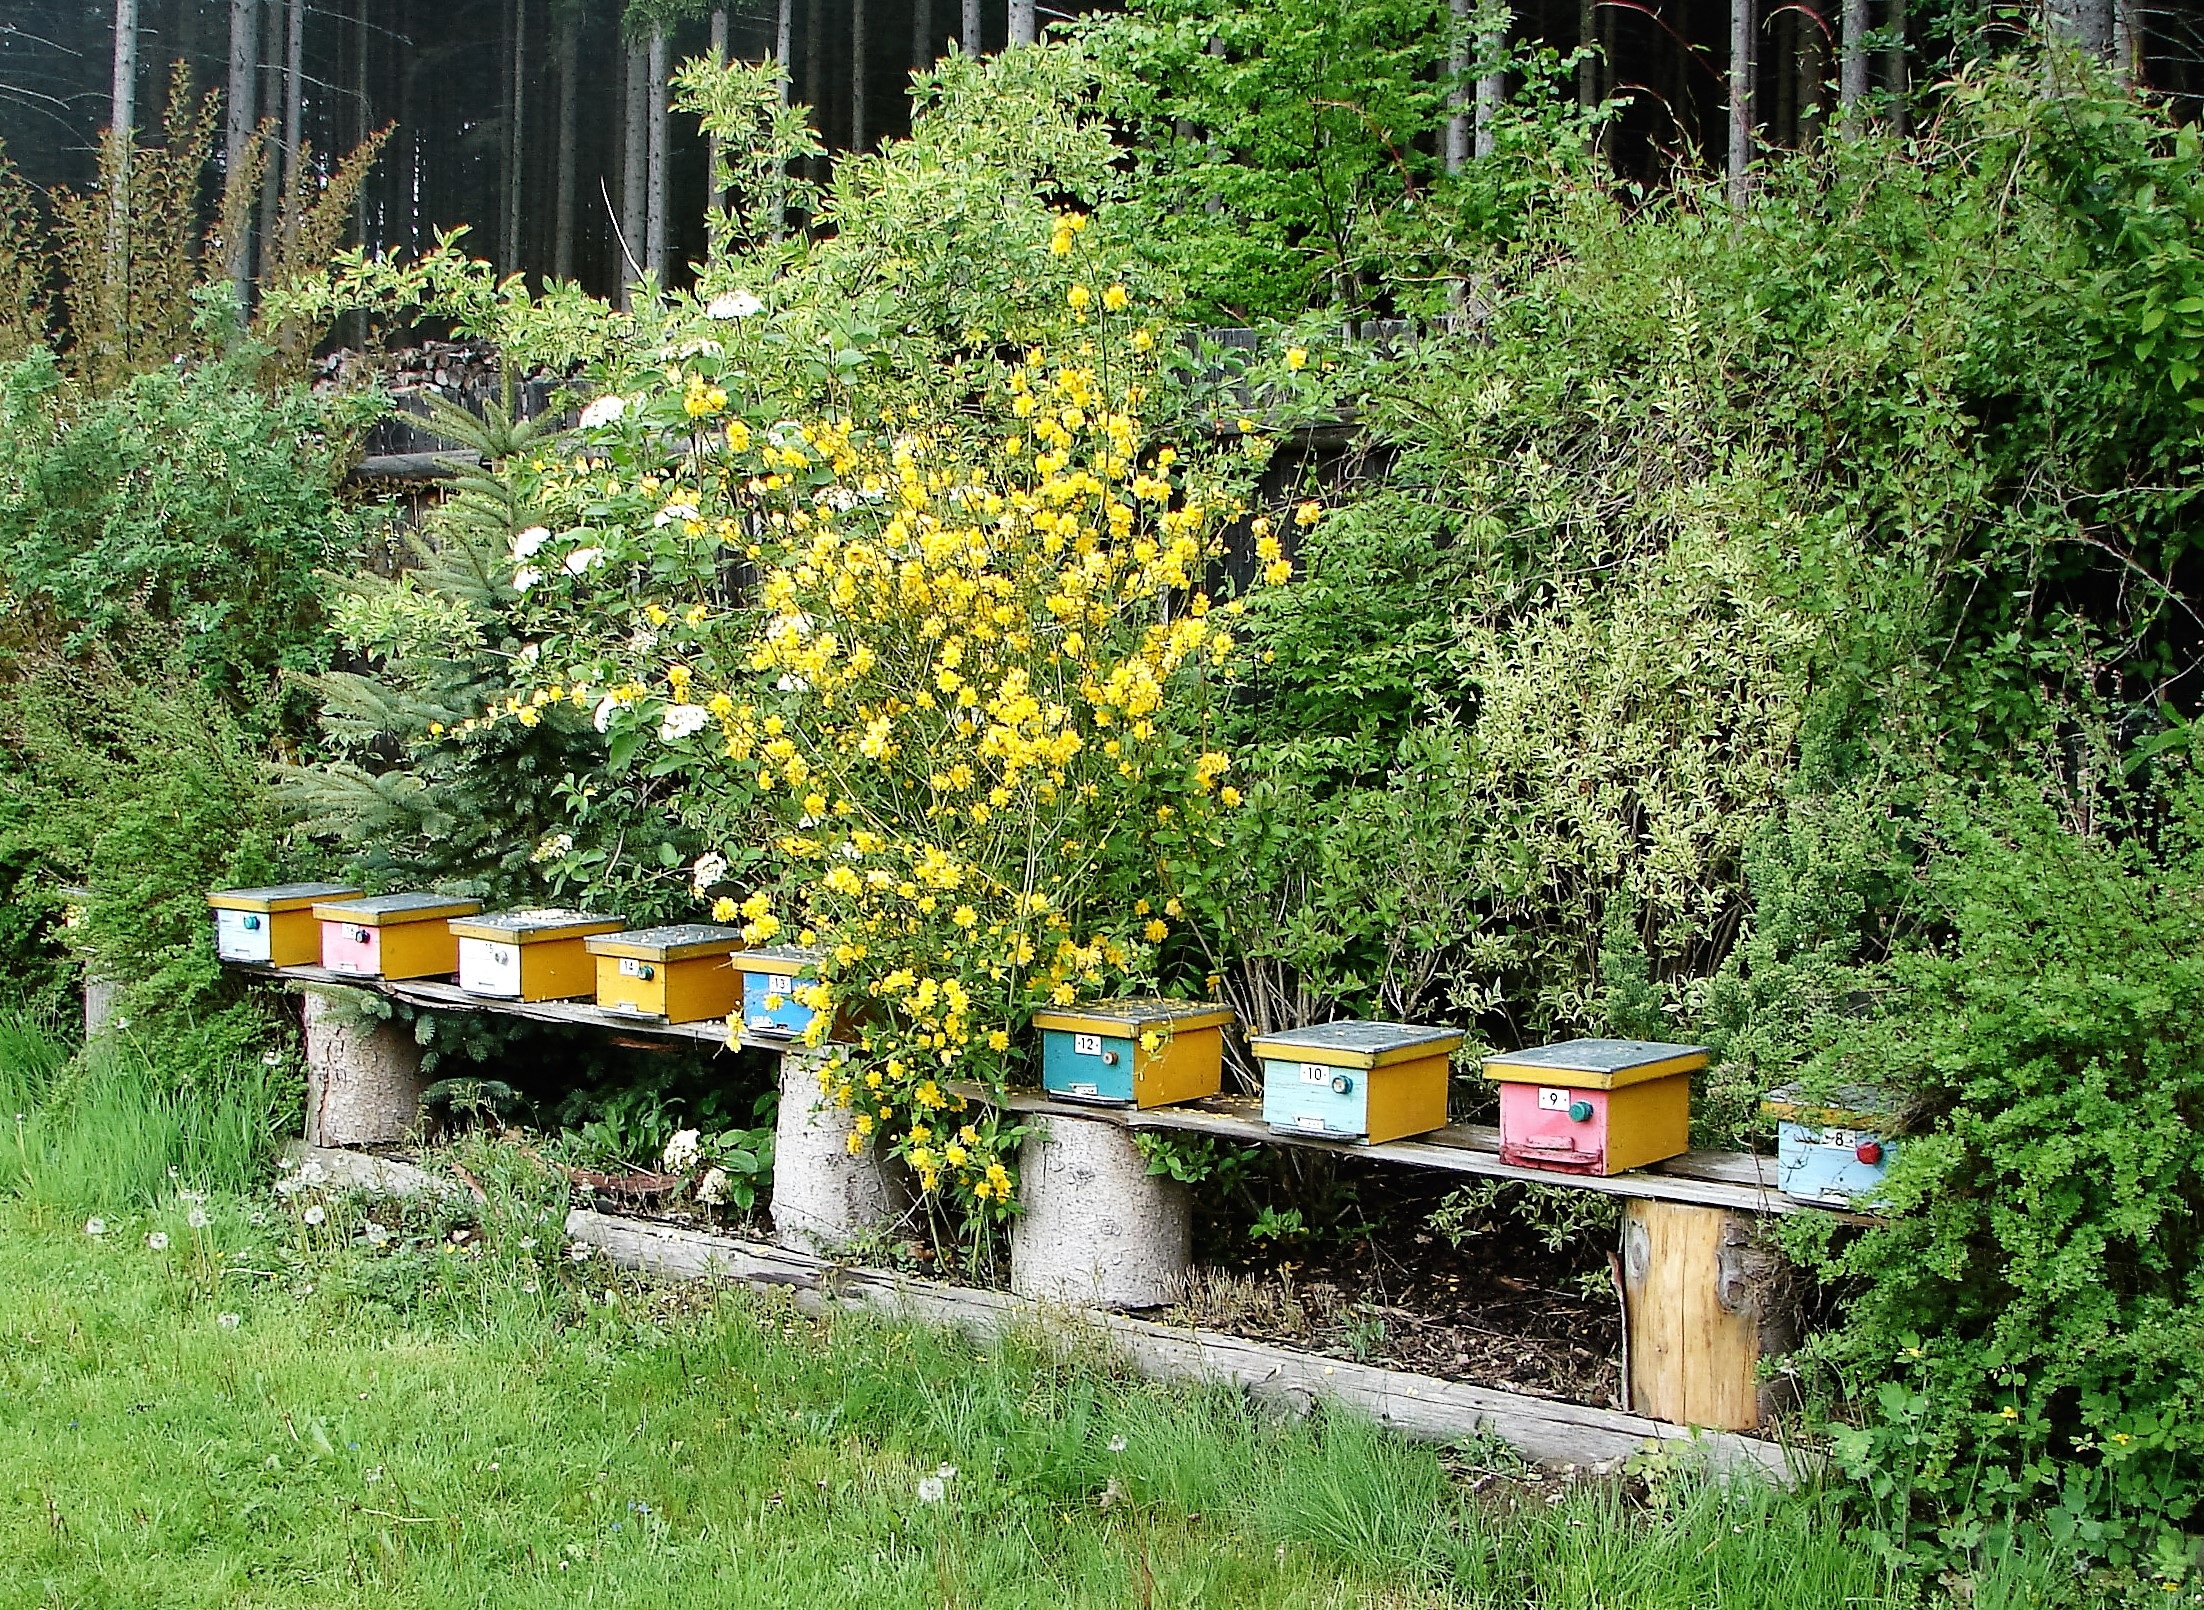
tree, trail, leaf, flower, backyard, botany, garden, shrub, woodland, yard, beehives, bee nursery, oplod ky, woody plant